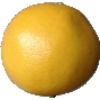
Label: Grapefruit White 1